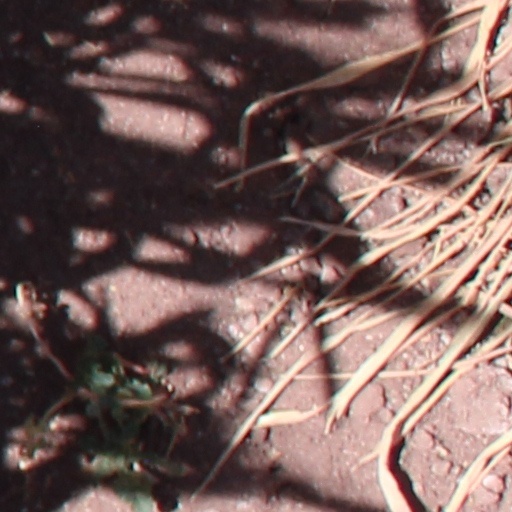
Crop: wheat